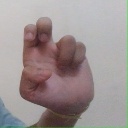
अक्षर: अ